Describe the emotion expressed in this image:  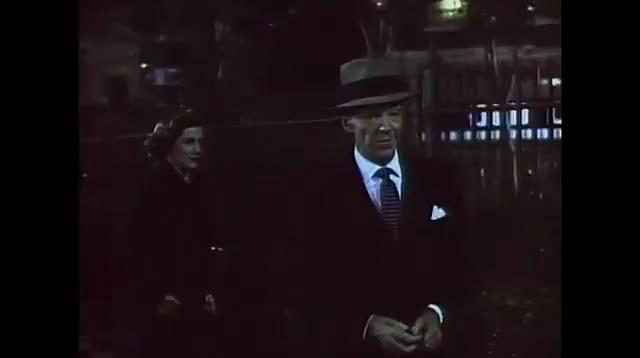
This person displays Suffering, valence and arousal with low intensity.